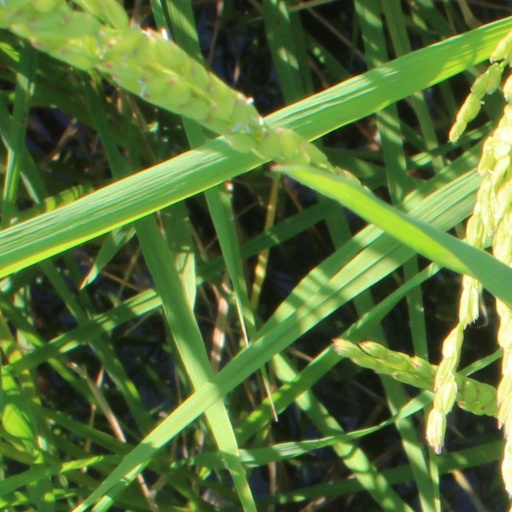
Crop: rice